Junior Seau

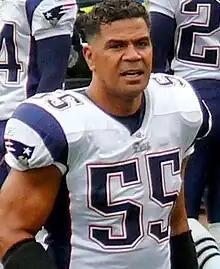
Seau with the New England Patriots in 2008

Tiaina Baul "Junior" Seau Jr. (January 19, 1969 – May 2, 2012) was an American professional football linebacker who played in the National Football League (NFL) for 20 seasons, mostly with the San Diego Chargers. Known for his passionate play, he was a six-time first-team All-Pro, twelve-time Pro Bowl selection, and named to the NFL 1990s All-Decade Team. He was elected posthumously to the Pro Football Hall of Fame in 2015.